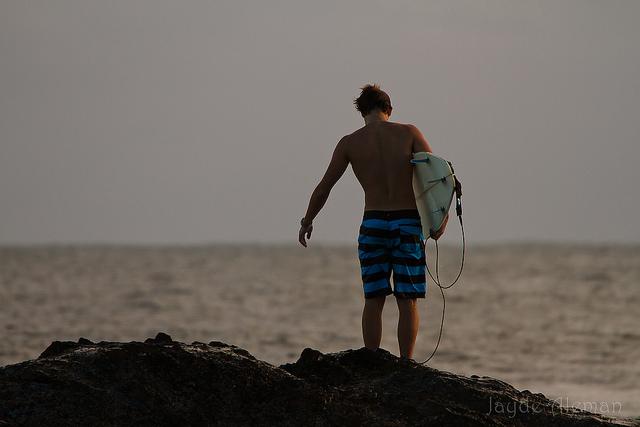
There is a man standing on rocks looking at the water.